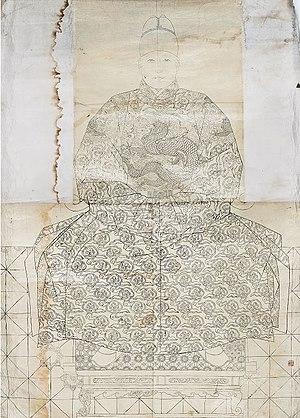
La période Joseon est la période de l'histoire de la Corée au cours de laquelle le pays fut gouverné par la dynastie Joseon, parfois appelée dynastie Yi, une dynastie de rois coréens qui occupa le trône de 1392 à 1910.